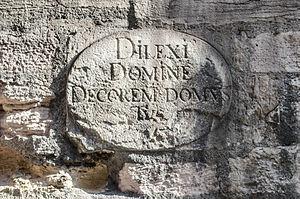
Dijon (Côte d’Or, France), église Saint-Philibert, façade Sud
Le psaume 26 est attribué à David.
L’église Saint-Philibert est une église dijonnaise désaffectée située rue Michelet, à proximité de la cathédrale Saint-Bénigne. Construite au XIIᵉ siècle, Saint-Philibert est le seul édifice religieux roman de Dijon, à l'exception de son porche, de ses chapelles nord, et de son clocher de pierre de style gothique qui date du début du XVIᵉ siècle.